Augusto Aras

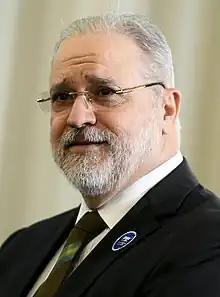
Aras in 2022

Antônio Augusto Brandão de Aras (born 4 December 1958) is a Brazilian attorney, former sub-Prosecutor-General of Brazil, professor in the Law School of University of Brasília (UnB) and had served as Prosecutor General of Brazil from 2019 to 2023.